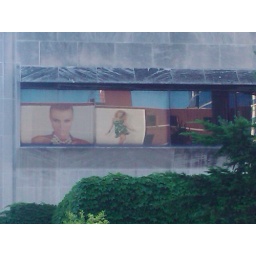
Billboard of a woman reflected in the window of a building on Chicago Avenue and Lasalle in Chicago.